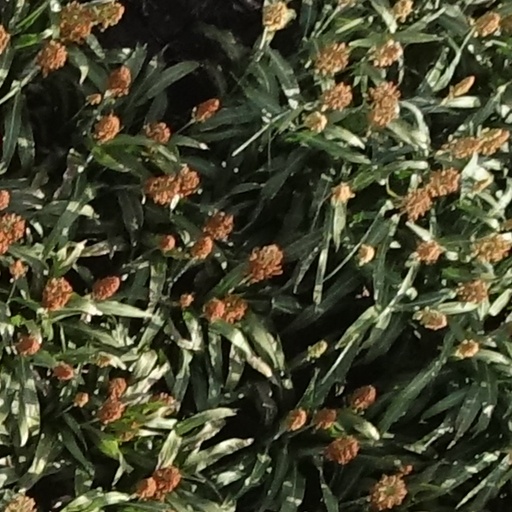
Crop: sorghum